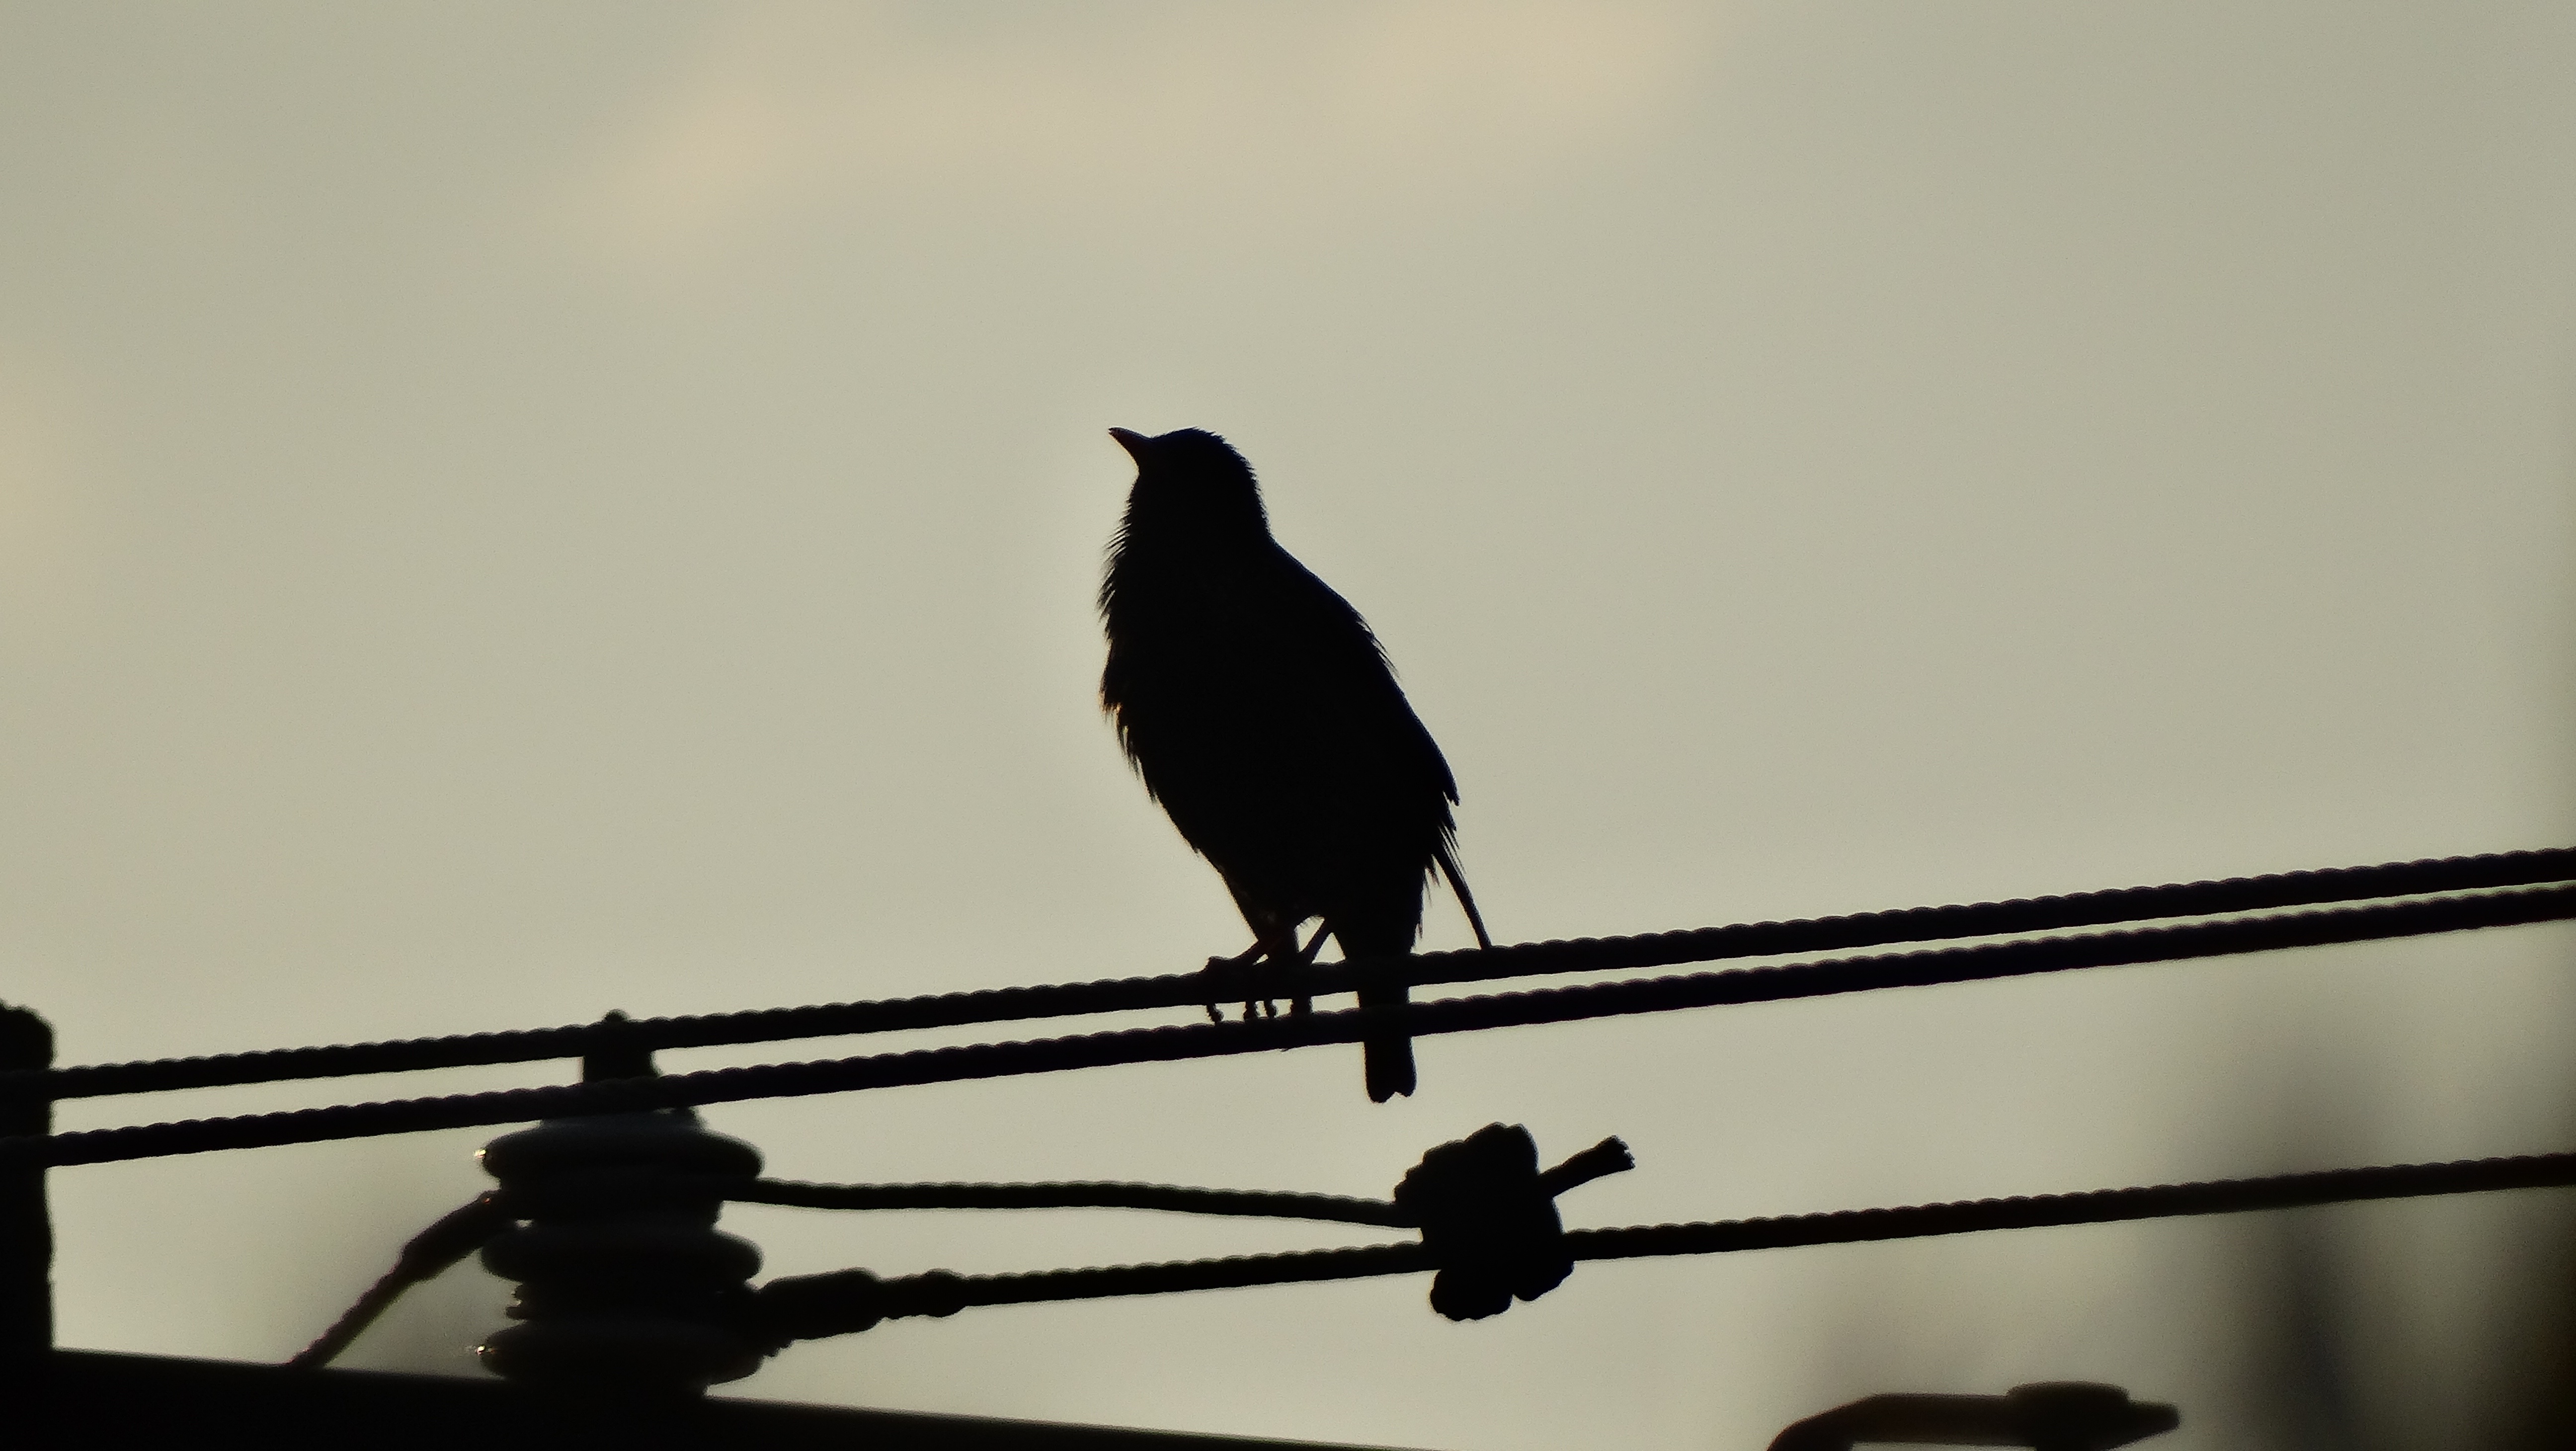
branch, silhouette, bird, wing, fly, young, beak, shadow, blue, black, crow, birds, vertebrate, perching bird